Philicon Valley

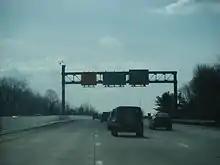
US 202 runs through the region known as "Philicon Valley"

According to the same Forbes article, the firms that had a presence in this region specialized in business-to-business partnerships.